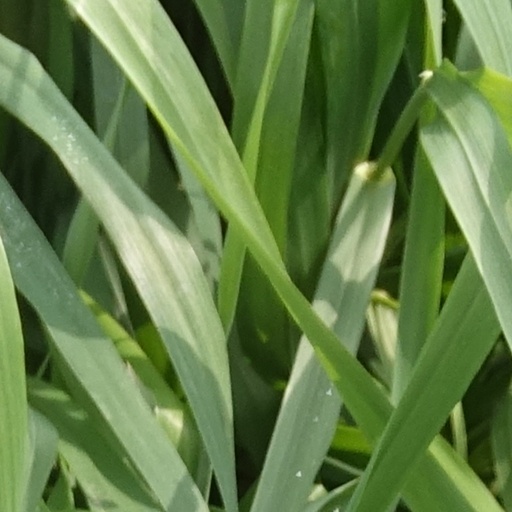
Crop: wheat